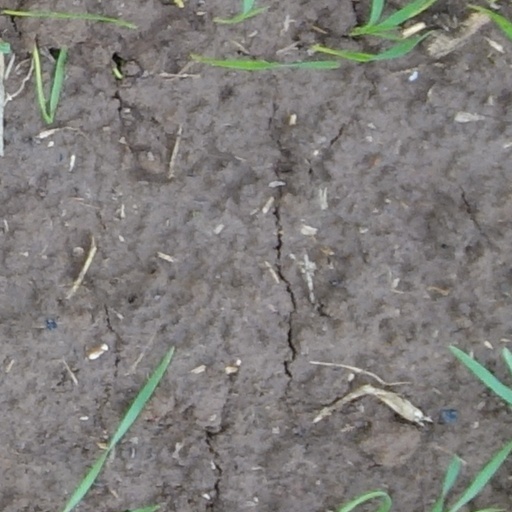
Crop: wheat